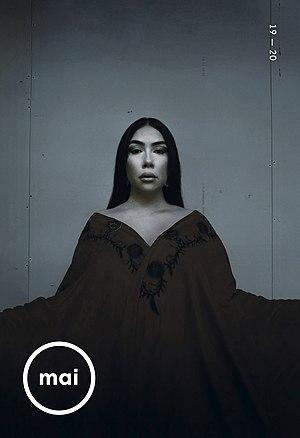
Anachnid, Dreamweaver
Montréal, arts interculturels est un organisme culturel pluridisciplinaire de Montréal créé en 1999.